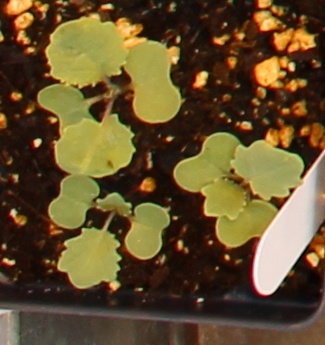
Label: Canola